Pusha T

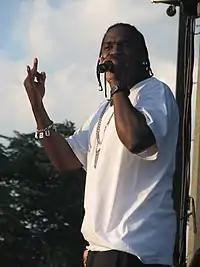
Pusha T performing at the 2007 "Pitchfork" Music Festival

In a May 19, 2007, interview with "Eye Weekly", Clipse revealed that they had been officially released from any contractual obligations with Jive. After this, the duo began discussions with several record labels, eventually signing with Columbia Records on October 26, 2007. The follow-up to "Hell Hath No Fury", titled "Til the Casket Drops", was released on December 8, 2009, via Columbia Records. In a departure from the group's previous works, which only featured production from the Neptunes, the album features production from Sean "Diddy" Combs' production team The Hitmen, and DJ Khalil among others. The album peaked at No. 41 on the "Billboard" 200.